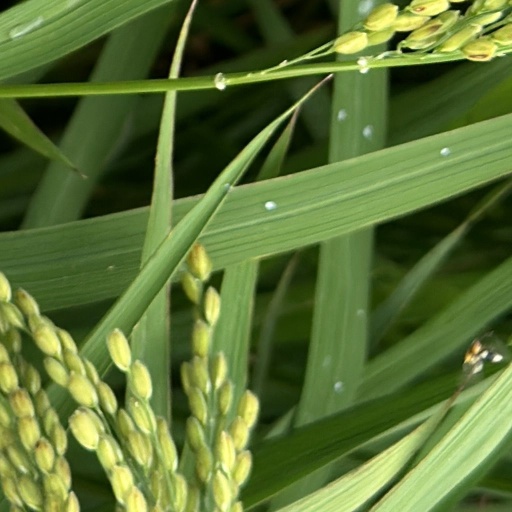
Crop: rice